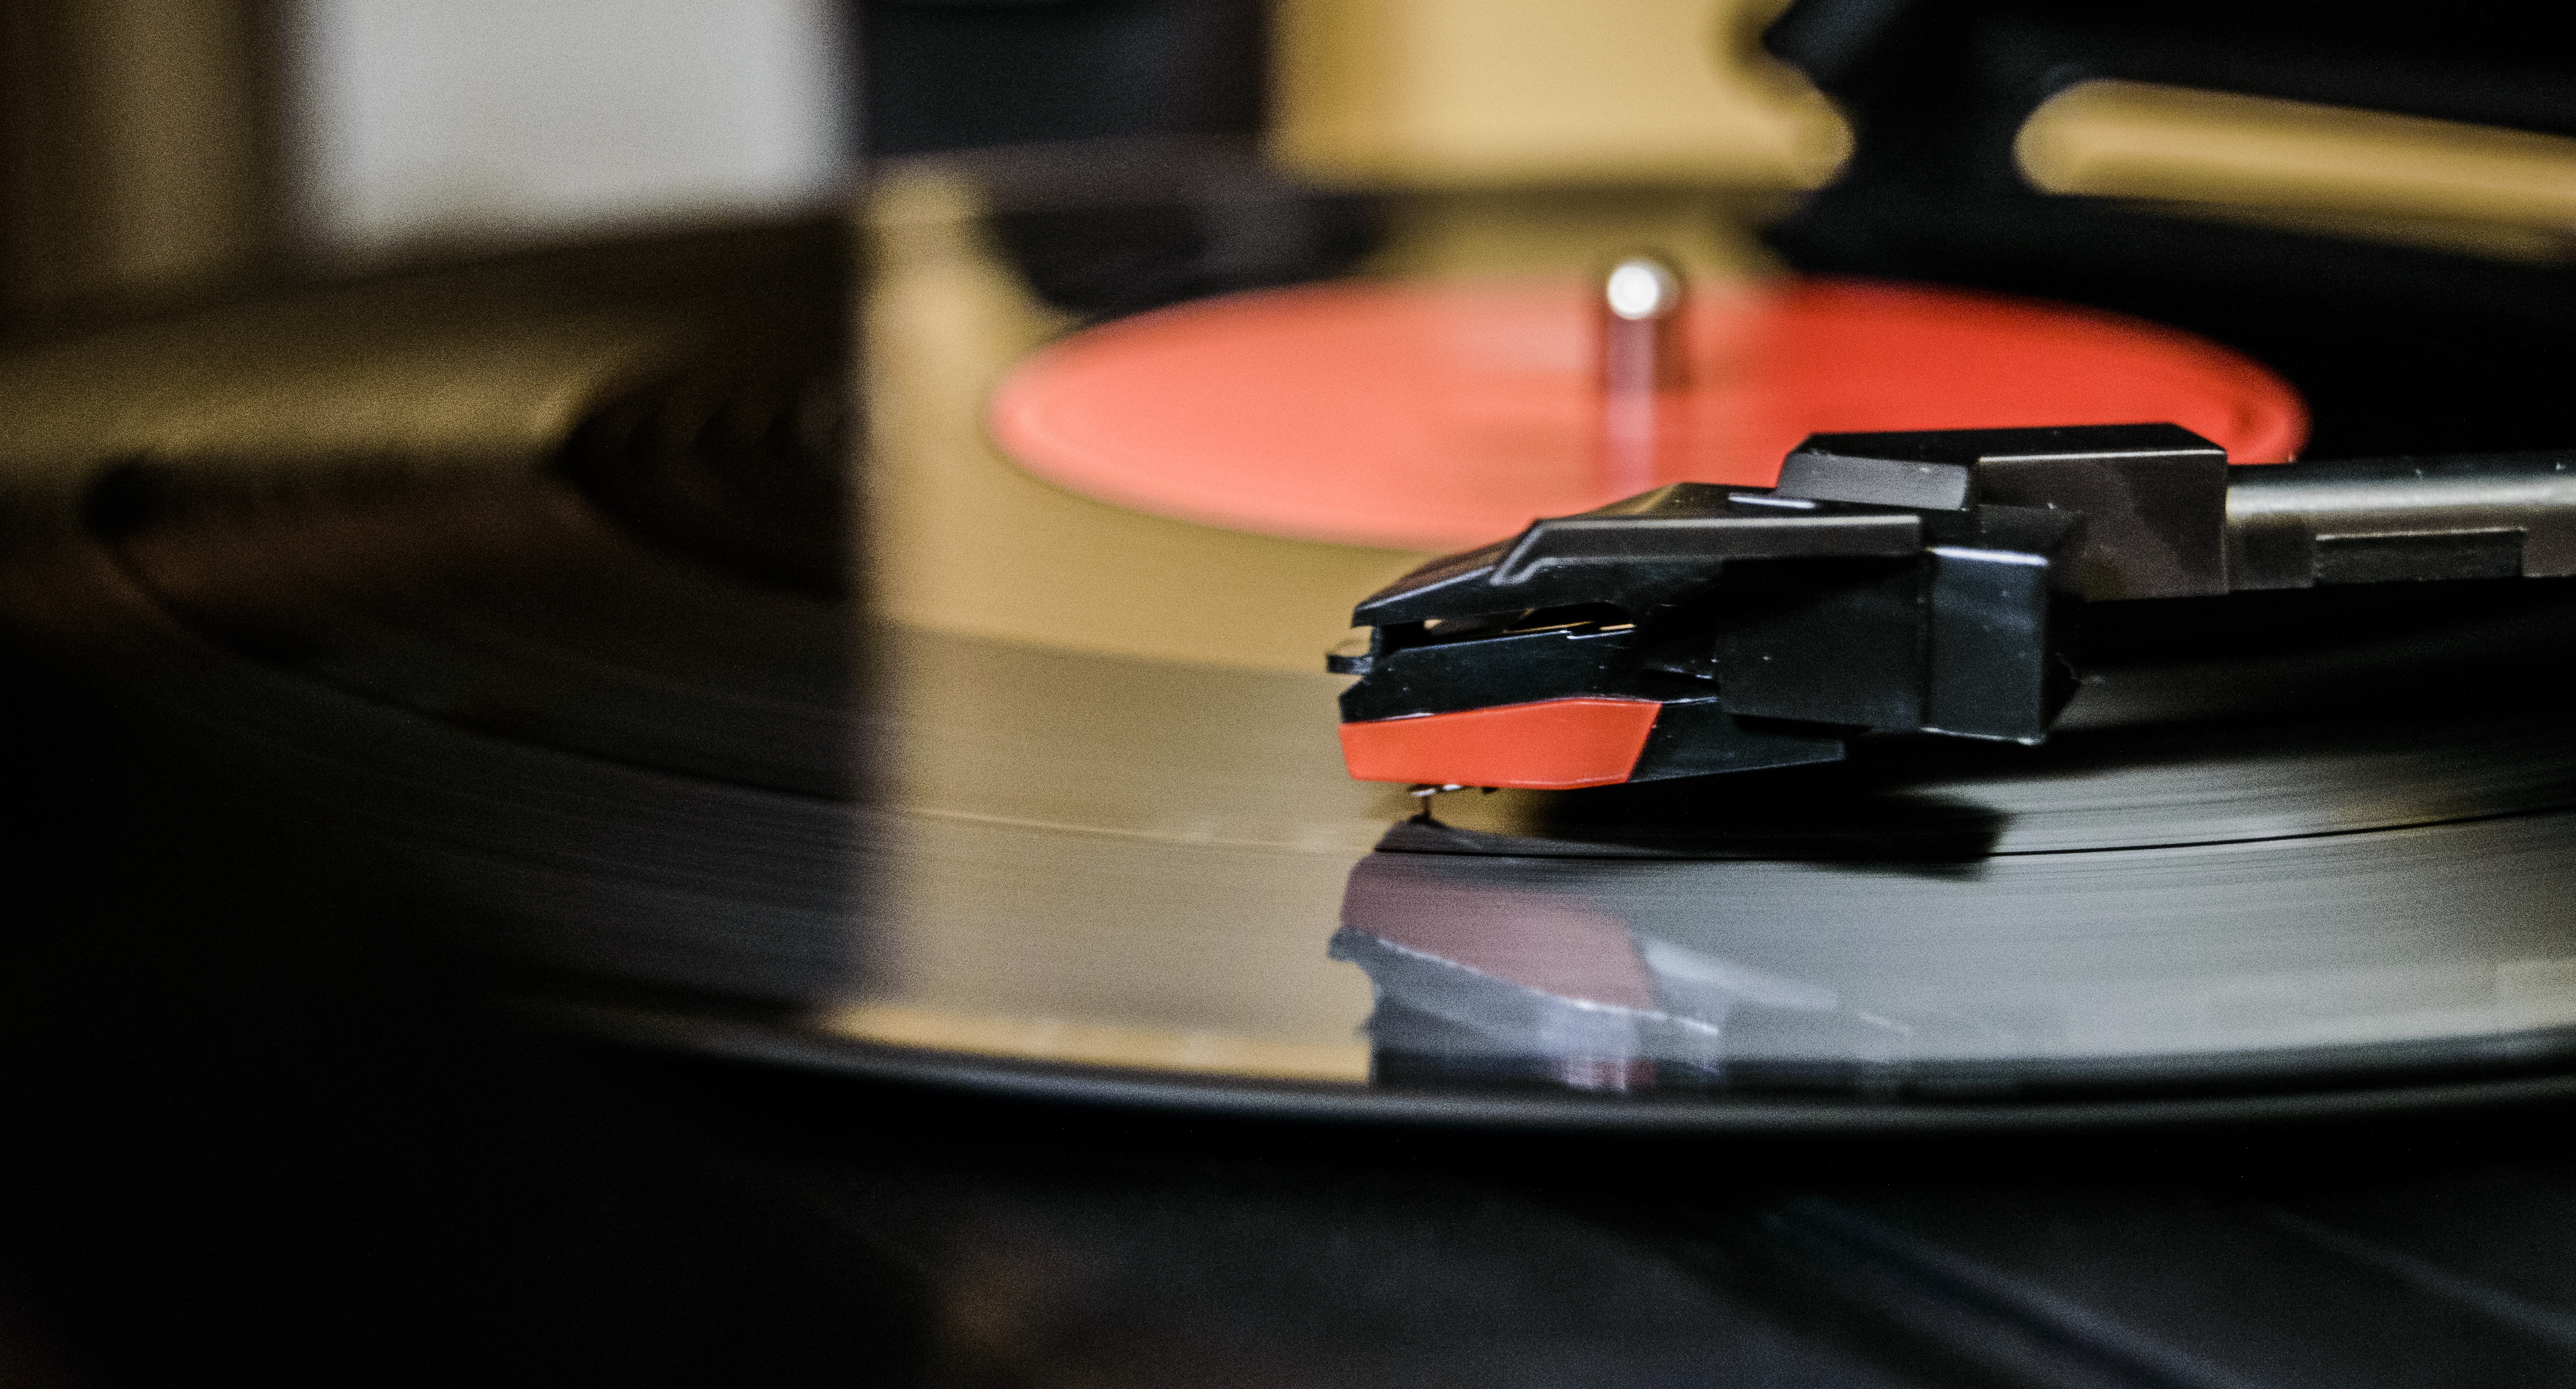
music, needle, vinyl, turntable, technology, vintage, play, retro, drive, black, tracks, glasses, sound, listen, gramophone, motherboard, the rhythm, needle sanded, the bee gees